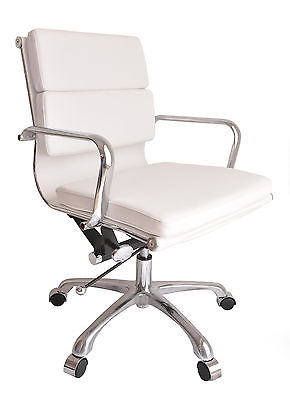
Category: chair